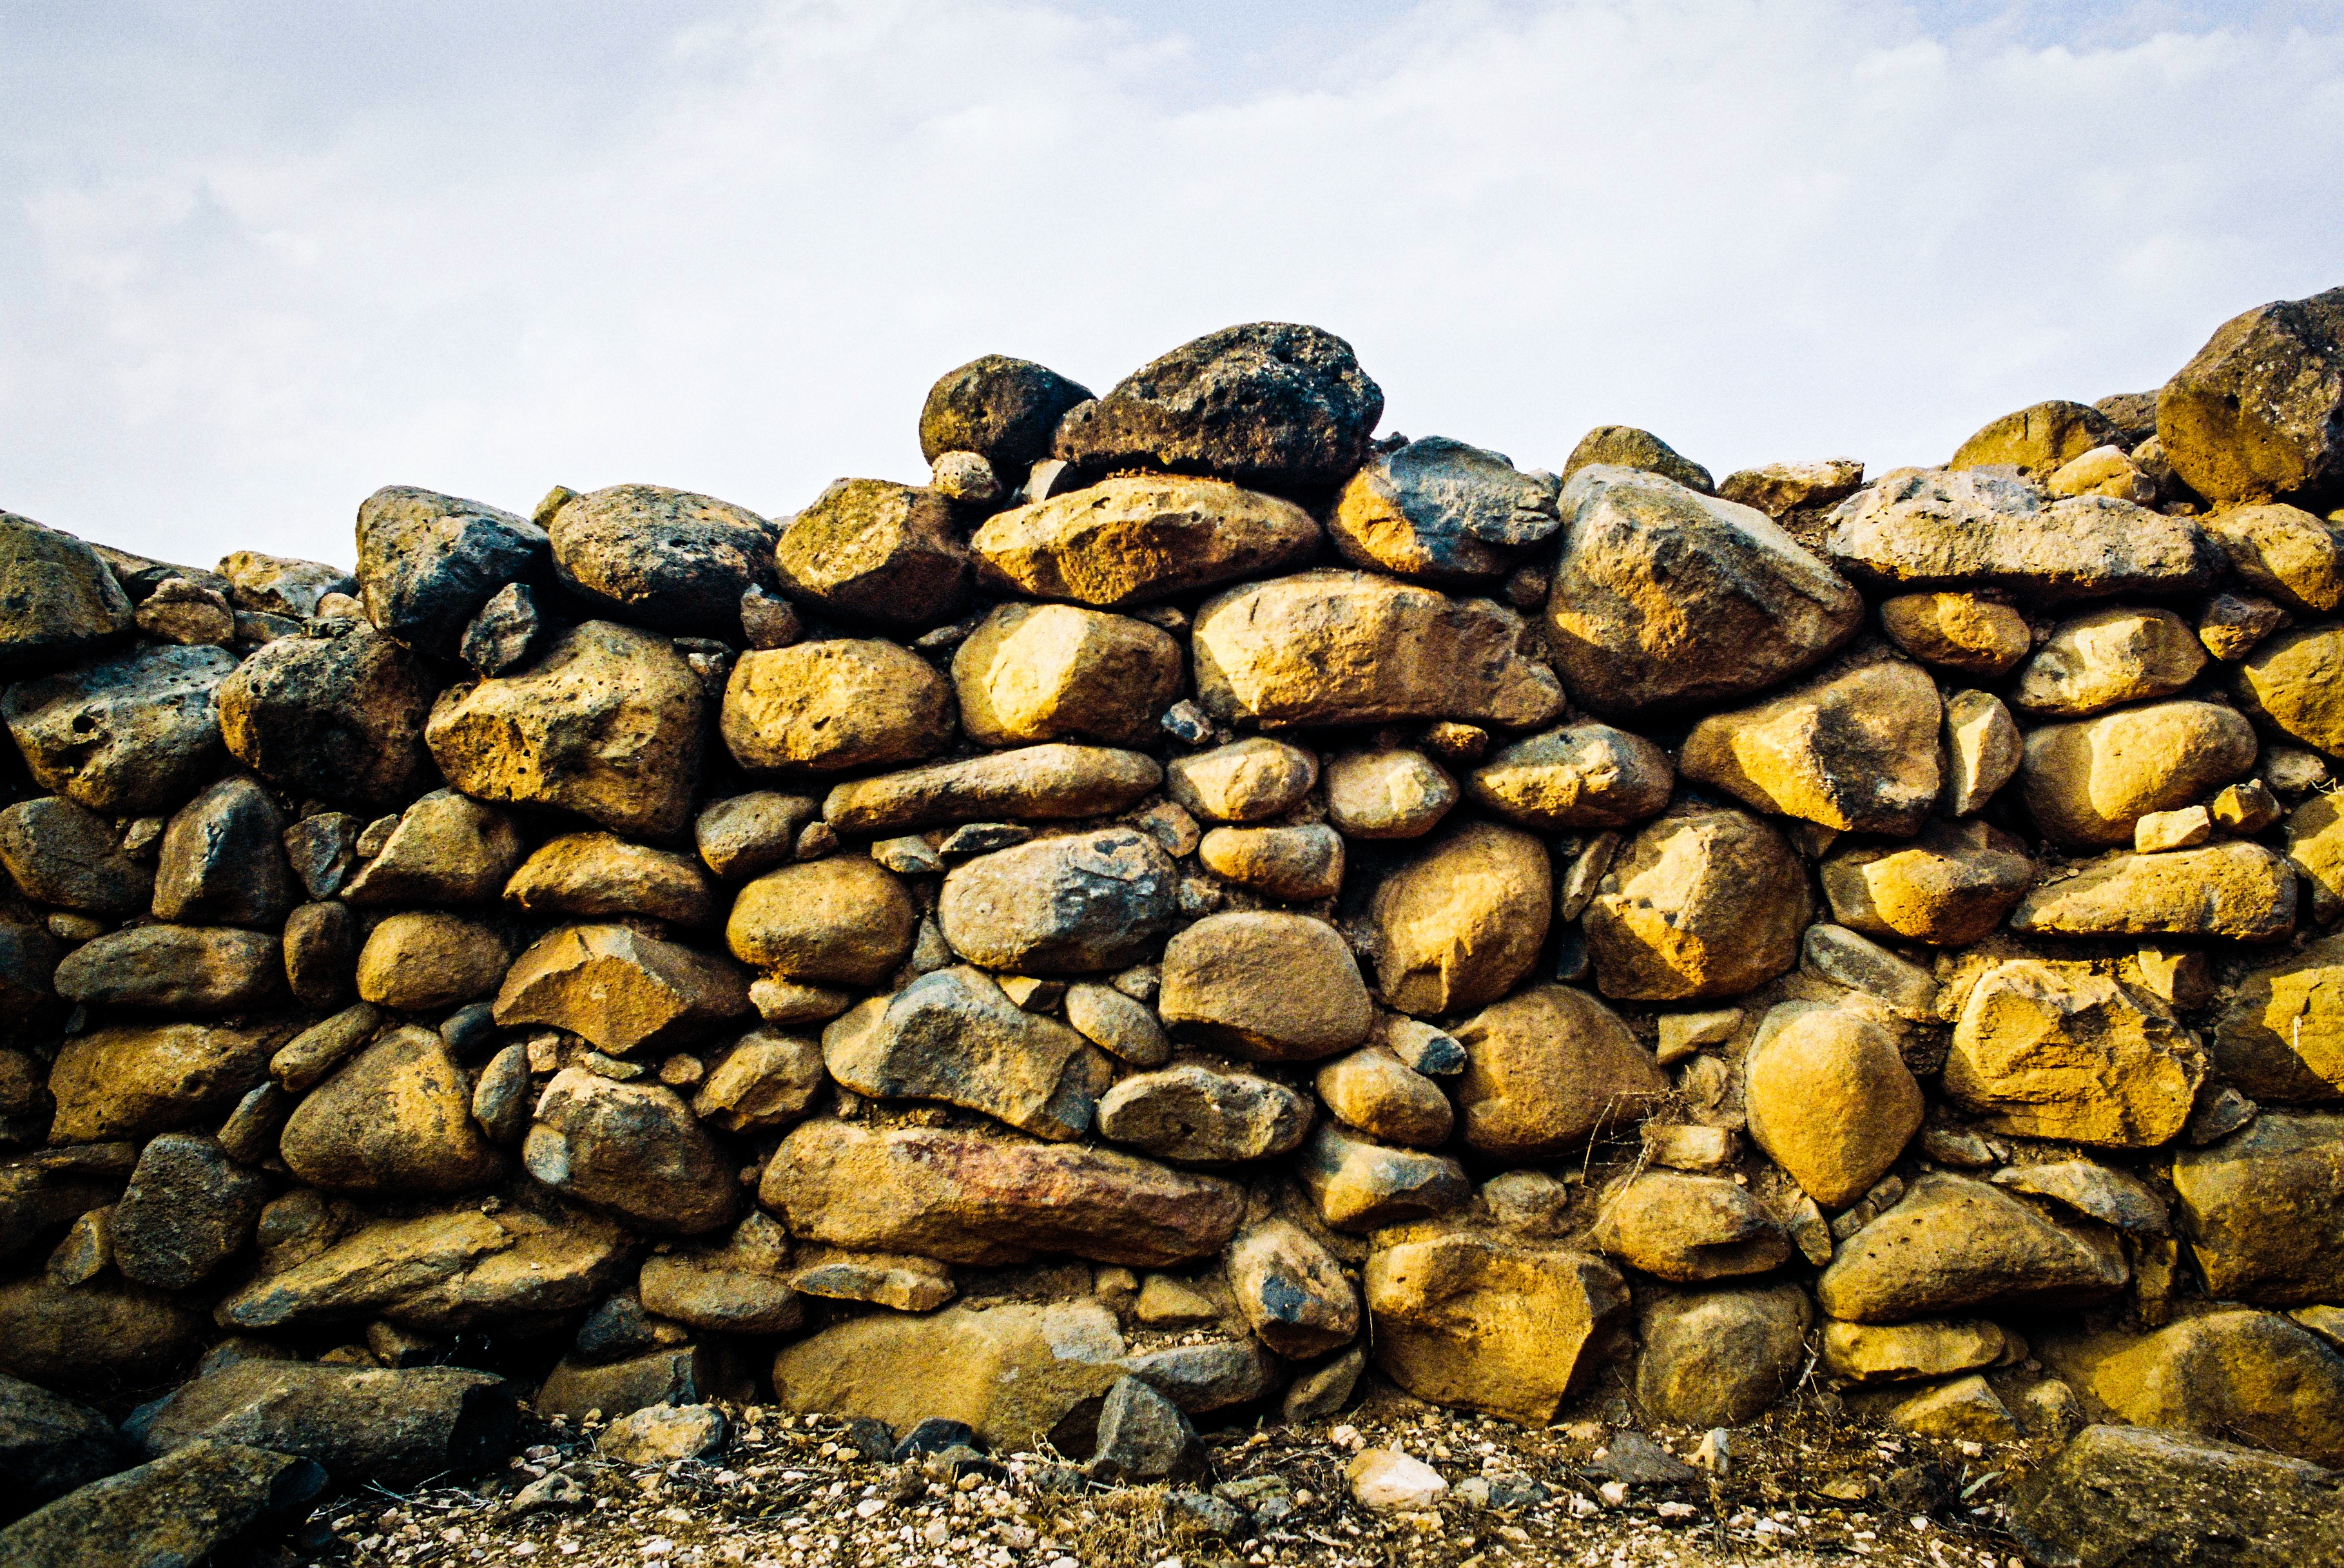
landscape, sea, coast, rock, wood, wall, formation, pebble, soil, stone wall, material, geology, boulder, bedrock